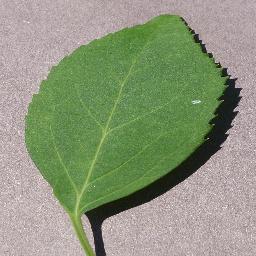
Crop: cherry
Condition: (including_sour)_healthy